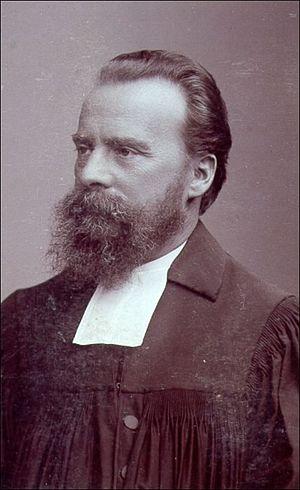
Hermann von Soden est un bibliste allemand.